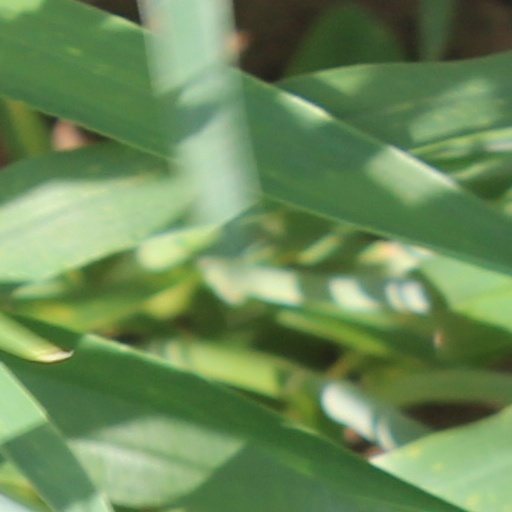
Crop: wheat